City of the Beasts

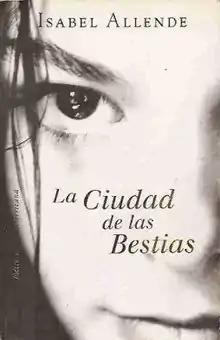
First edition

City of the Beasts is the first young adult novel by Chilean-American writer Isabel Allende. Published in 2002, the story is set in the Amazon rainforest. The novel was translated by Margaret Sayers Peden from Spanish to English. Walden Media acquired the novel's movie rights in 2006, but no film has yet been produced.